The Wife (2017 film)

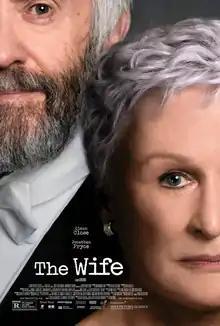
Theatrical release poster

The Wife is a 2017 drama film directed by Björn L. Runge and written by Jane Anderson, based on the 2003 novel of the same name by Meg Wolitzer. It stars Glenn Close, Jonathan Pryce, and Christian Slater, and follows a woman (Close) who questions her life choices as she travels to Stockholm with her husband (Pryce), who is set to receive the Nobel Prize in Literature.